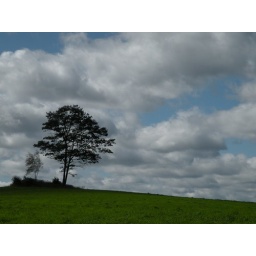
A field near my parents' old house in Grafton, MA